Gad Rechlis

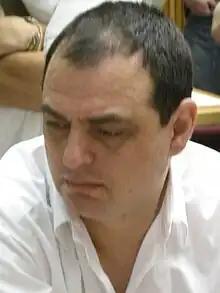
Gad Rechlis in 2010

Gad Rechlis (born 5 February 1967) is a Moldova born Israeli chess player who holds the title of Grandmaster (GM) (1992).